Samuel Whitbread Academy

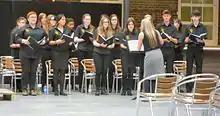
Members of the school choir singing before Prince Philip at the College of Teachers Awards Ceremony in London in 2016

The site was extensively updated to provide new facilities and space for school departments as part of a Private Finance Initiative with the companies Bilfinger Berger, Galliford Try, Gensler and Helaba. The site is owned by Bilfinger Berger and maintained by Galliford Try Facilities Management. The new buildings were officially opened by Queen Elizabeth II on 17 November 2006.